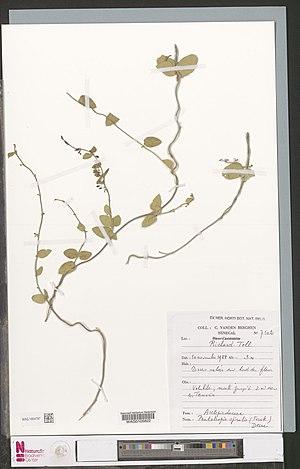
Blyttia est un genre de spermatophytes appartenant à la famille des Apocynaceae qui comprend quatre espèces. Il a été baptisé en l'honneur du botaniste norvégien Matthias Blytt.